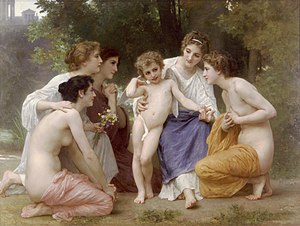
Beundring
Beundring af William-Adolphe Bouguereau, 1897
Beundring er en social følelse, der føles overfor personer, der har kompetencer, talent eller evner, der anses at overgå sædvanlige standarder. Admiration facilitates social learning in groups Beundring kan være motiverende for selvudvikling gennem læring fra rollemodeller.